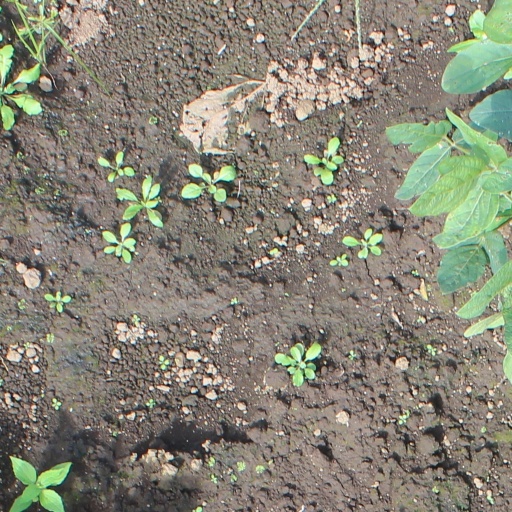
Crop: soybean